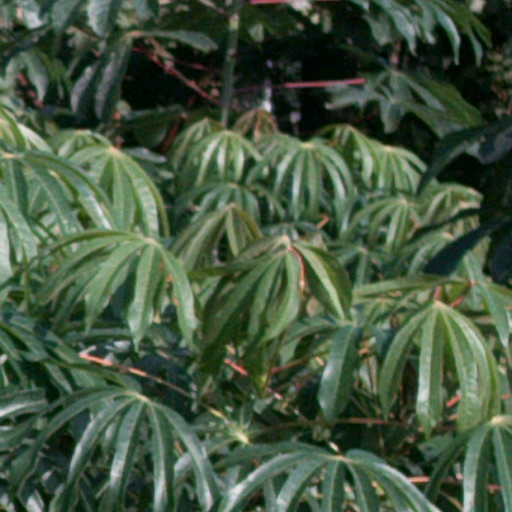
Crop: cassava